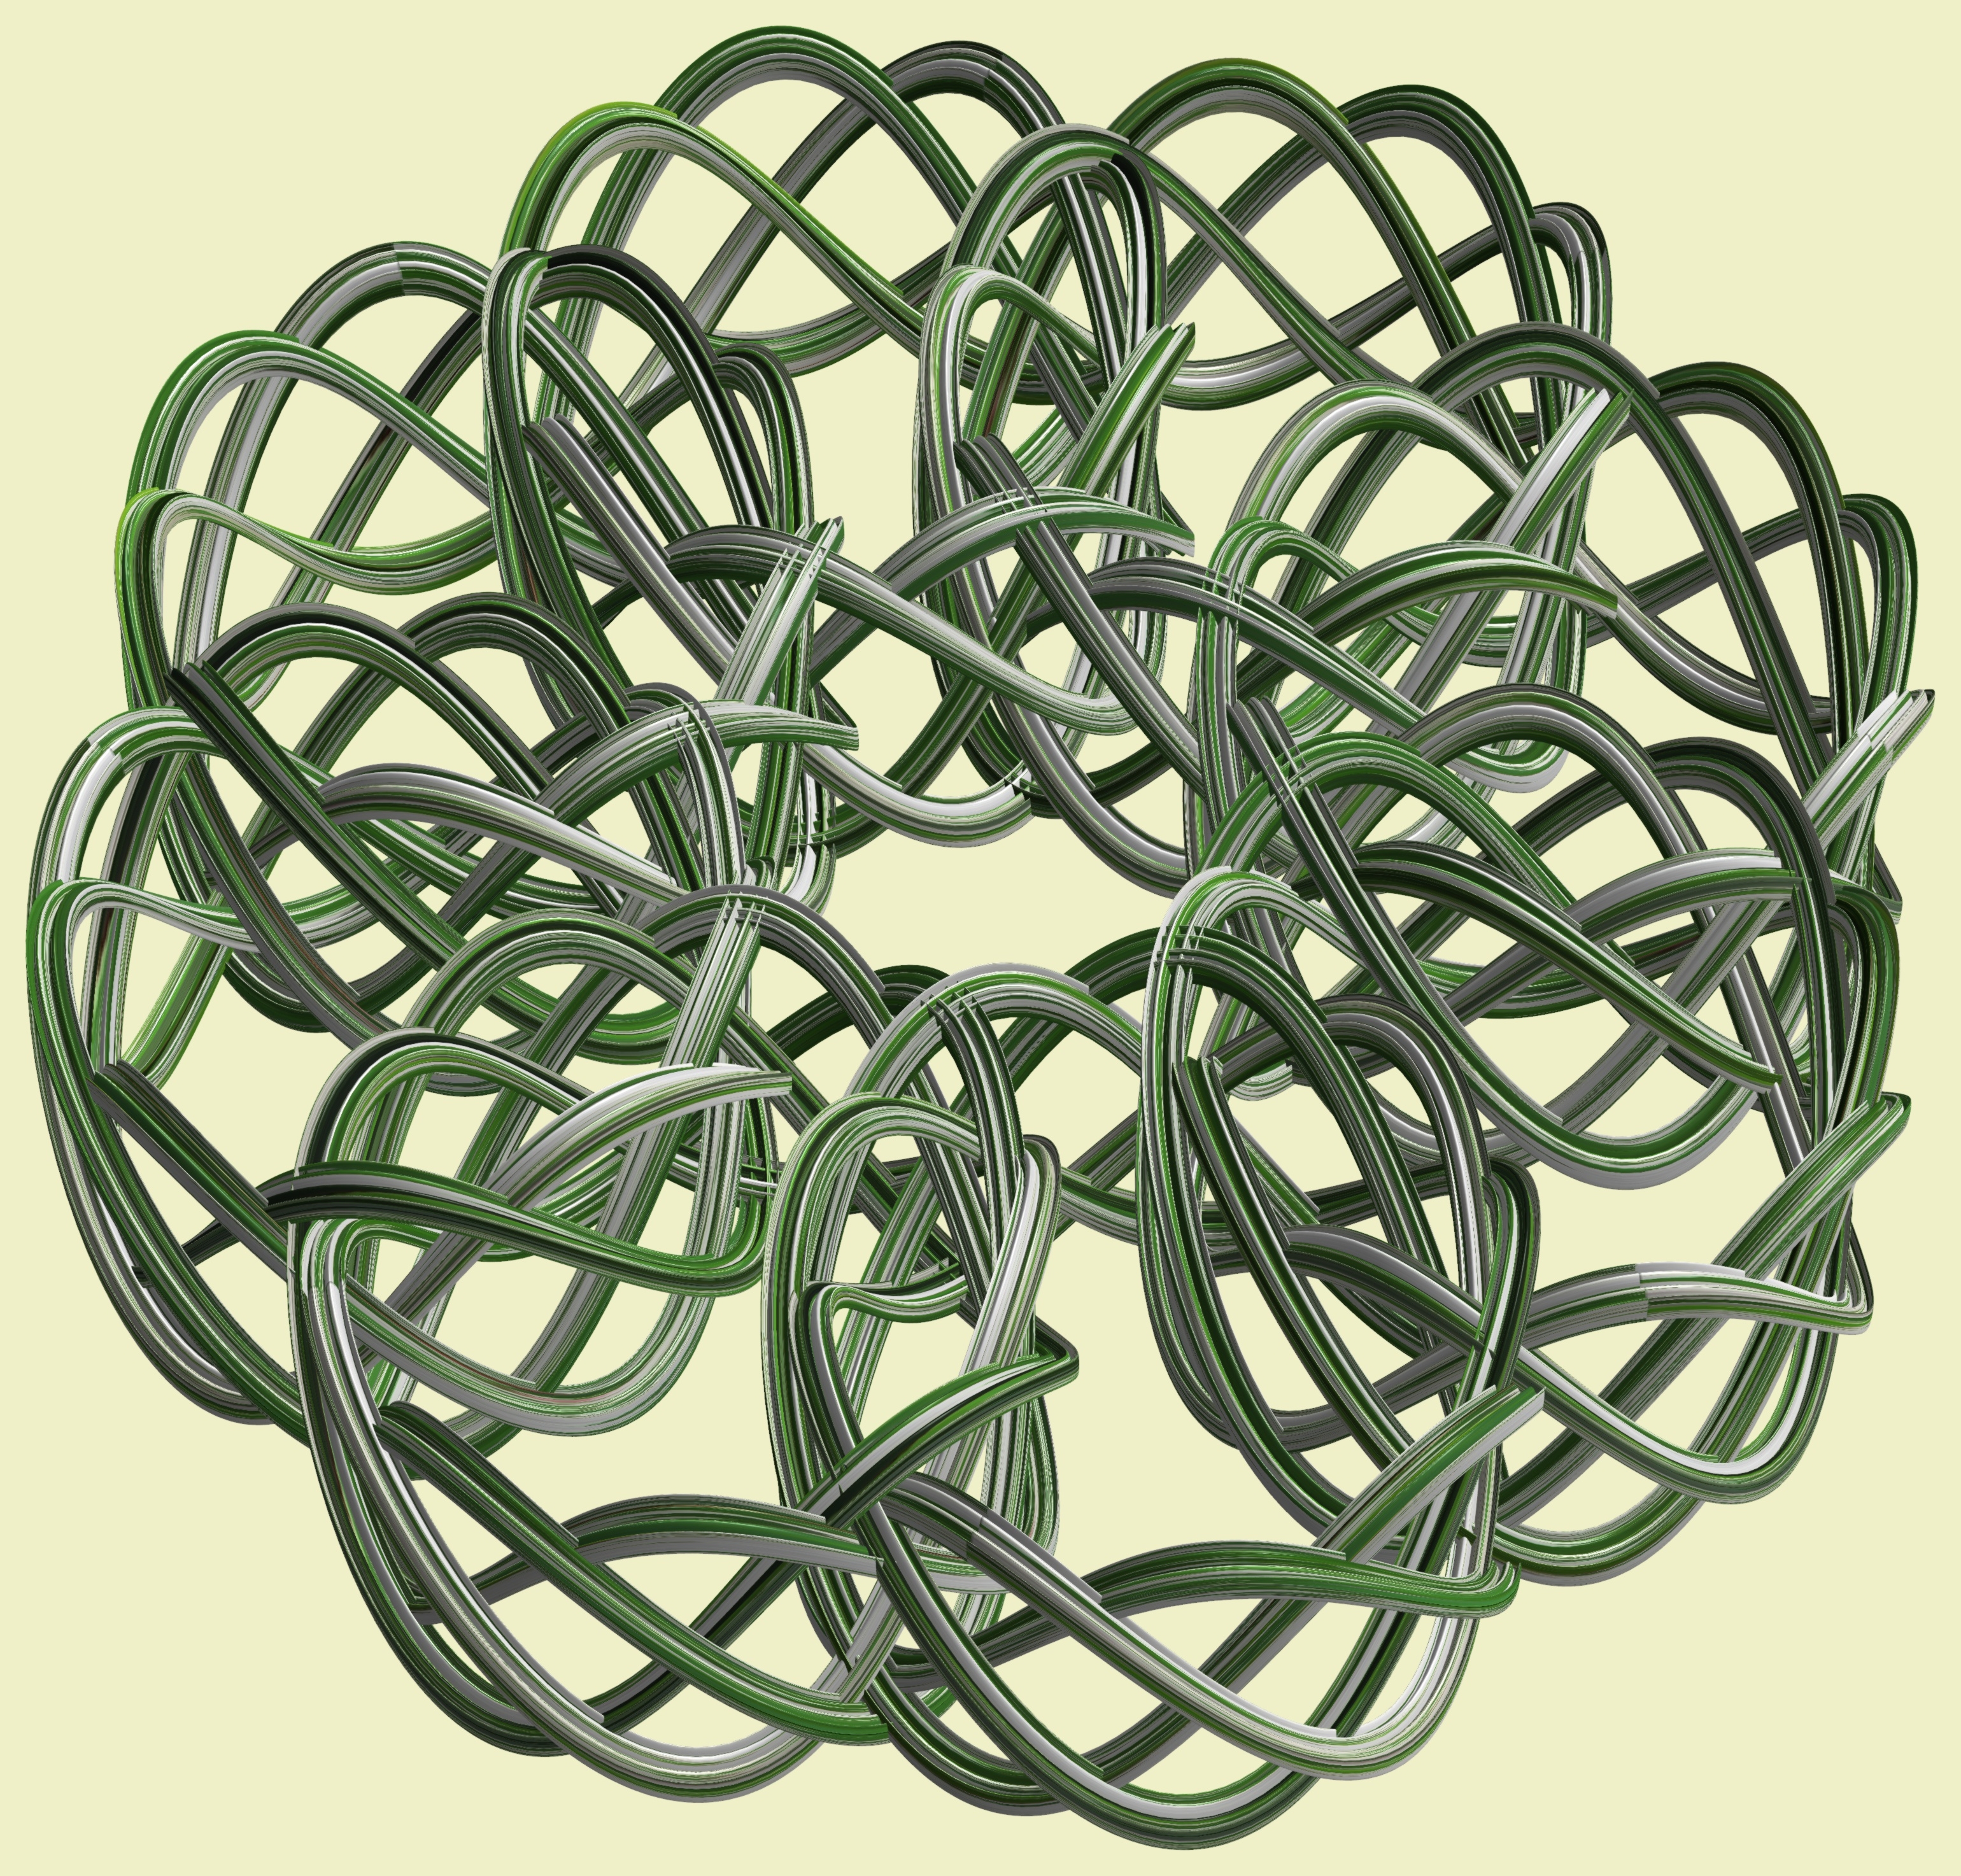
branch, structure, texture, pattern, line, circle, twig, design, net, symmetry, 3d, graphic, iron, knot, torus, mathematica, cg, parametricplot3d, code, program, algorithm, mapping